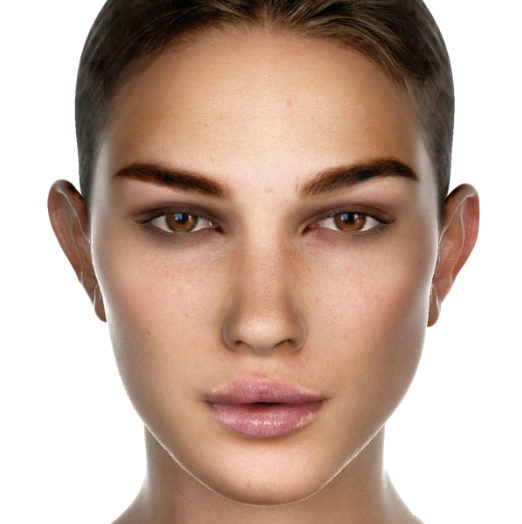
Gender: women